Hagerstown Historic District

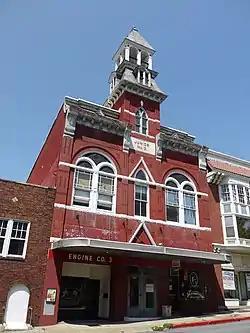
Former fire hall in the district in 2011

Hagerstown Historic District is a national historic district at Hagerstown, Washington County, Maryland, United States. The district contains the downtown commercial and governmental center as well as several surrounding urban residential neighborhoods and industrial areas. It includes the original plat of Hagerstown, laid out in the 1760s, as well as areas of expansion that developed generally prior to or just after the turn of the 20th century. Some 2,500 Confederate dead lie in Rose Hill Cemetery on South Potomac Street, most of whom died at the Battle of Antietam.